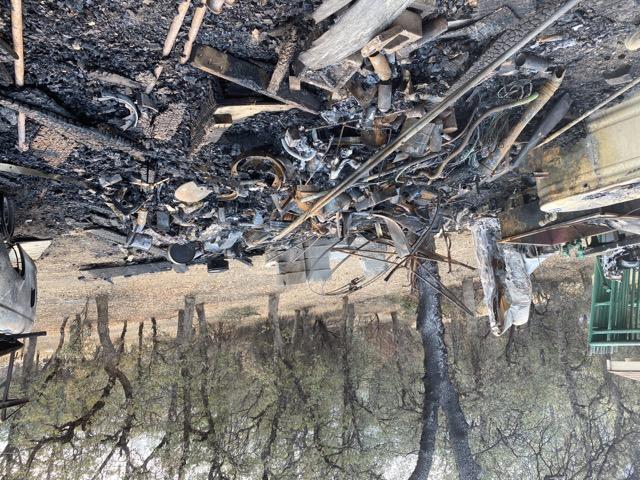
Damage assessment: destroyed